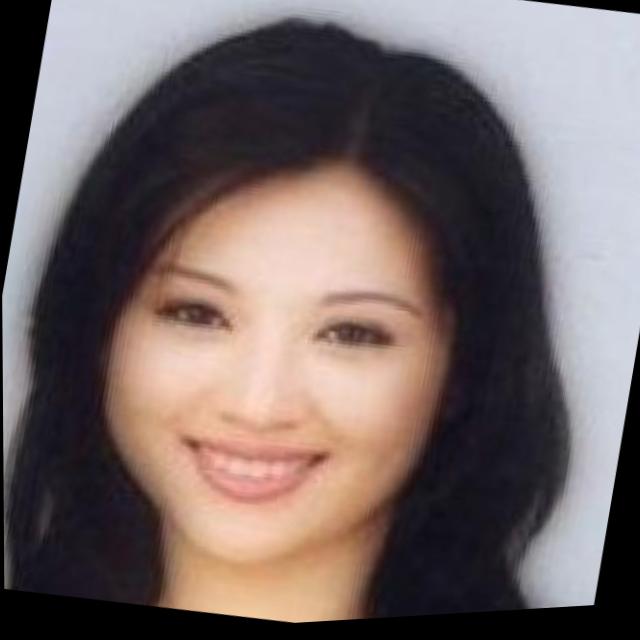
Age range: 21-44